Birding in Chennai

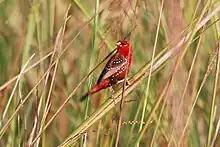
Red munia at Vedanthangal Scrub

The resident birds seen here include little cormorant, spot-billed pelican, little grebe, common kingfisher, pied kingfisher, white-breasted kingfisher, little green or striated heron, pond heron and red-wattled lapwing.